Palmyra Village Historic District

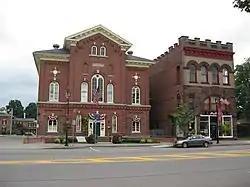
Palmyra Village Hall, August 2009

Palmyra Village Historic District is a national historic district at Palmyra in Wayne County, New York.